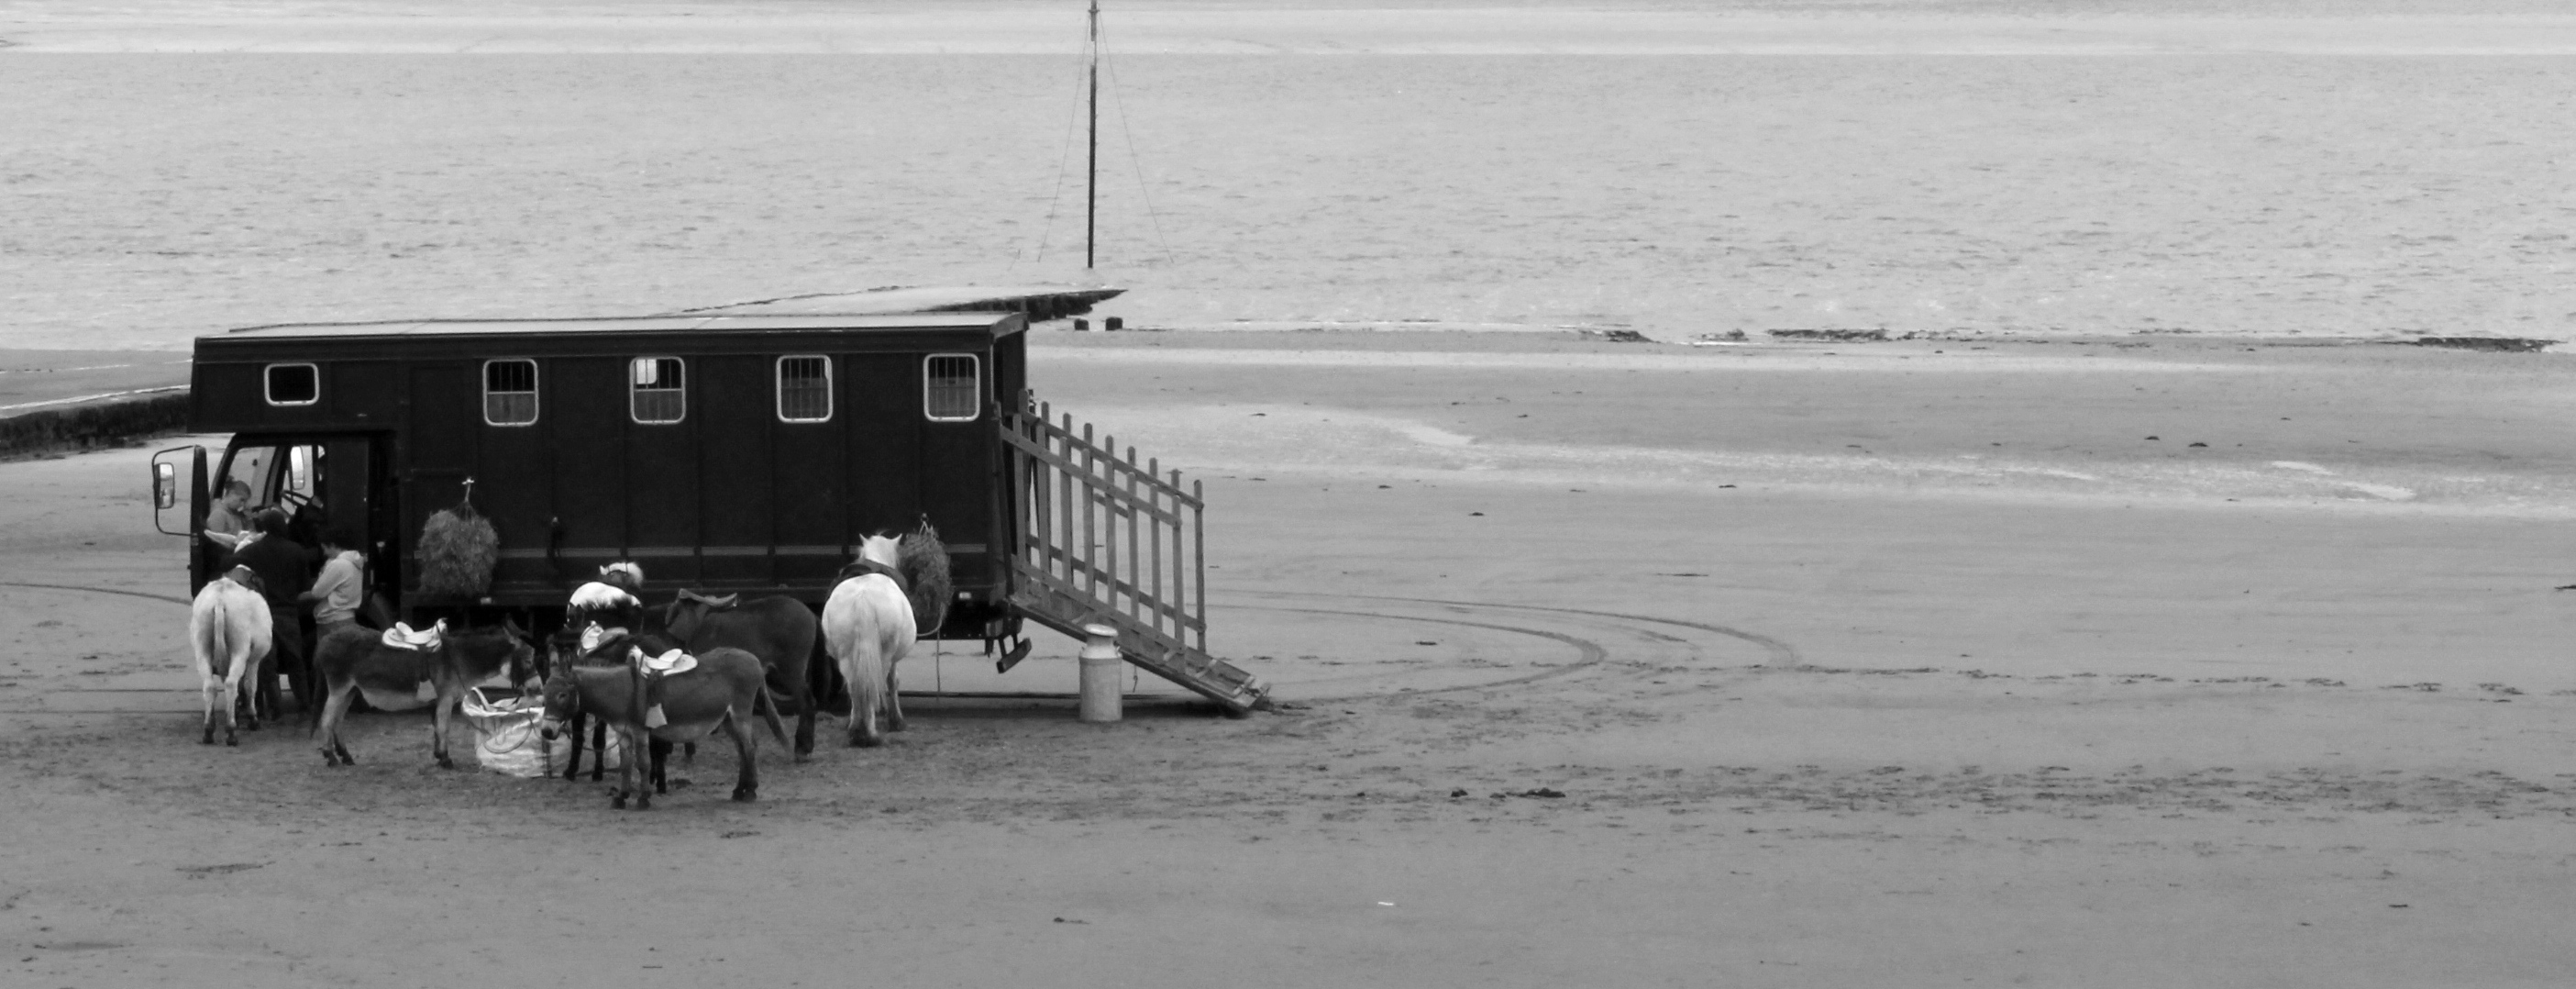
beach, sea, black and white, vehicle, monochrome, horses, stormy, british, day, images, dailyshoot, 365, anawesomeshot, somerset, burnham, monochrome photography